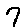
Label: 7